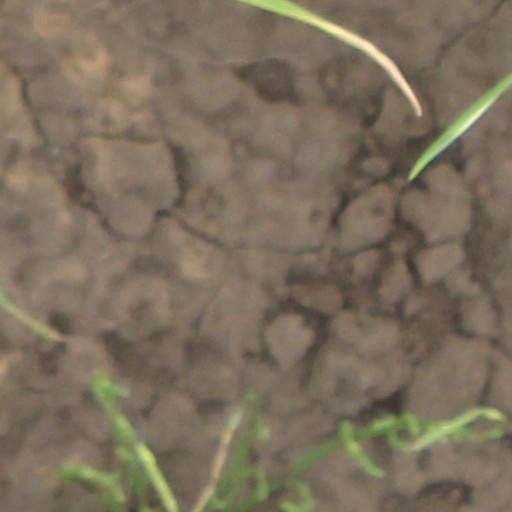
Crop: wheat